List of birds of Pakistan

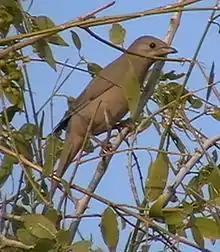
Hypocolius

The kinglets, also called crests, are a small group of birds often included in the Old World warblers, but frequently given family status because they also resemble the titmice.